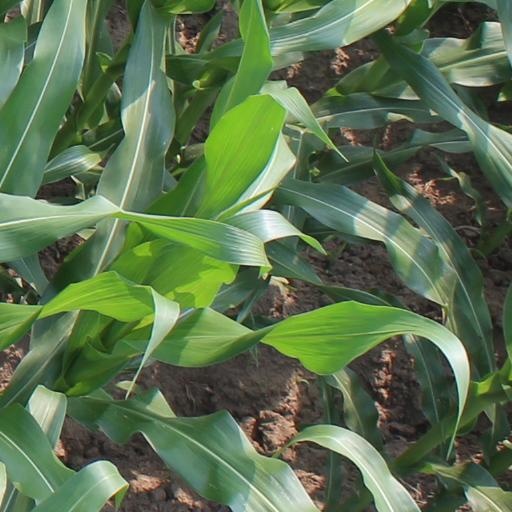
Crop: maize; corn